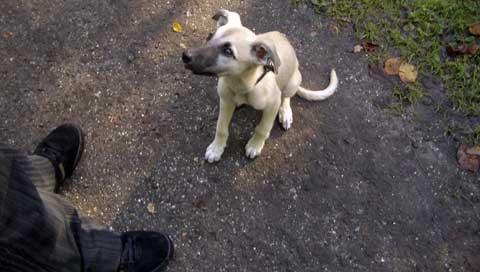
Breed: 234-n000065-whippet